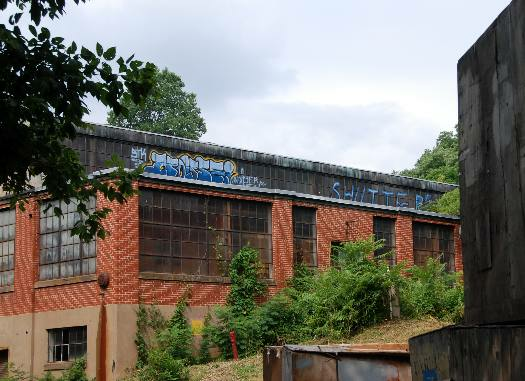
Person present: No